Tuber

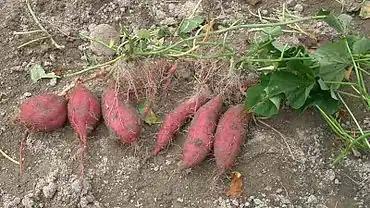
Freshly dug sweet potato plants with tubers

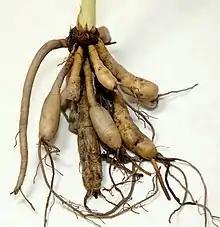
"Hemerocallis" tuber roots

A root tuber, tuberous root or storage root is a modified lateral root, enlarged to function as a storage organ. The enlarged area of the tuber can be produced at the end or middle of a root or involve the entire root. It is thus different in origin, but similar in function and appearance, to a stem tuber. Plants with tuberous roots include the sweet potato ("Ipomoea batatas"), cassava, dahlia, and "Sagittaria" (arrowhead) species.